Tuck Jagadish

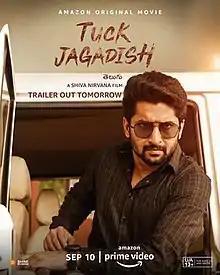
Official release poster

Tuck Jagadish is a 2021 Indian Telugu-language action family drama film, written and directed by Shiva Nirvana and produced by Sahu Garapati and Harish Peddi under the banner Shine Screens. The film stars Nani as the title role, alongside Ritu Varma, Aishwarya Rajesh, and Jagapathi Babu. In the film, a revenue officer tries to reform all the property issues in the village while also planning to reunite with his elder brother's family after a dispute over inheritance.